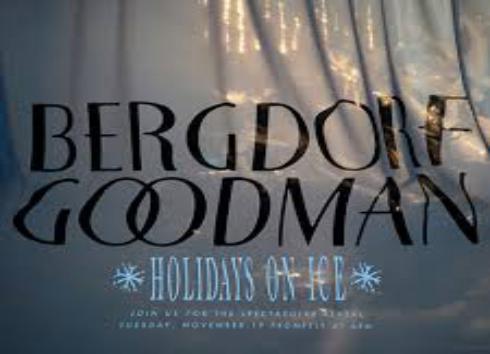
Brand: Bergdorf Goodman
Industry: Necessities